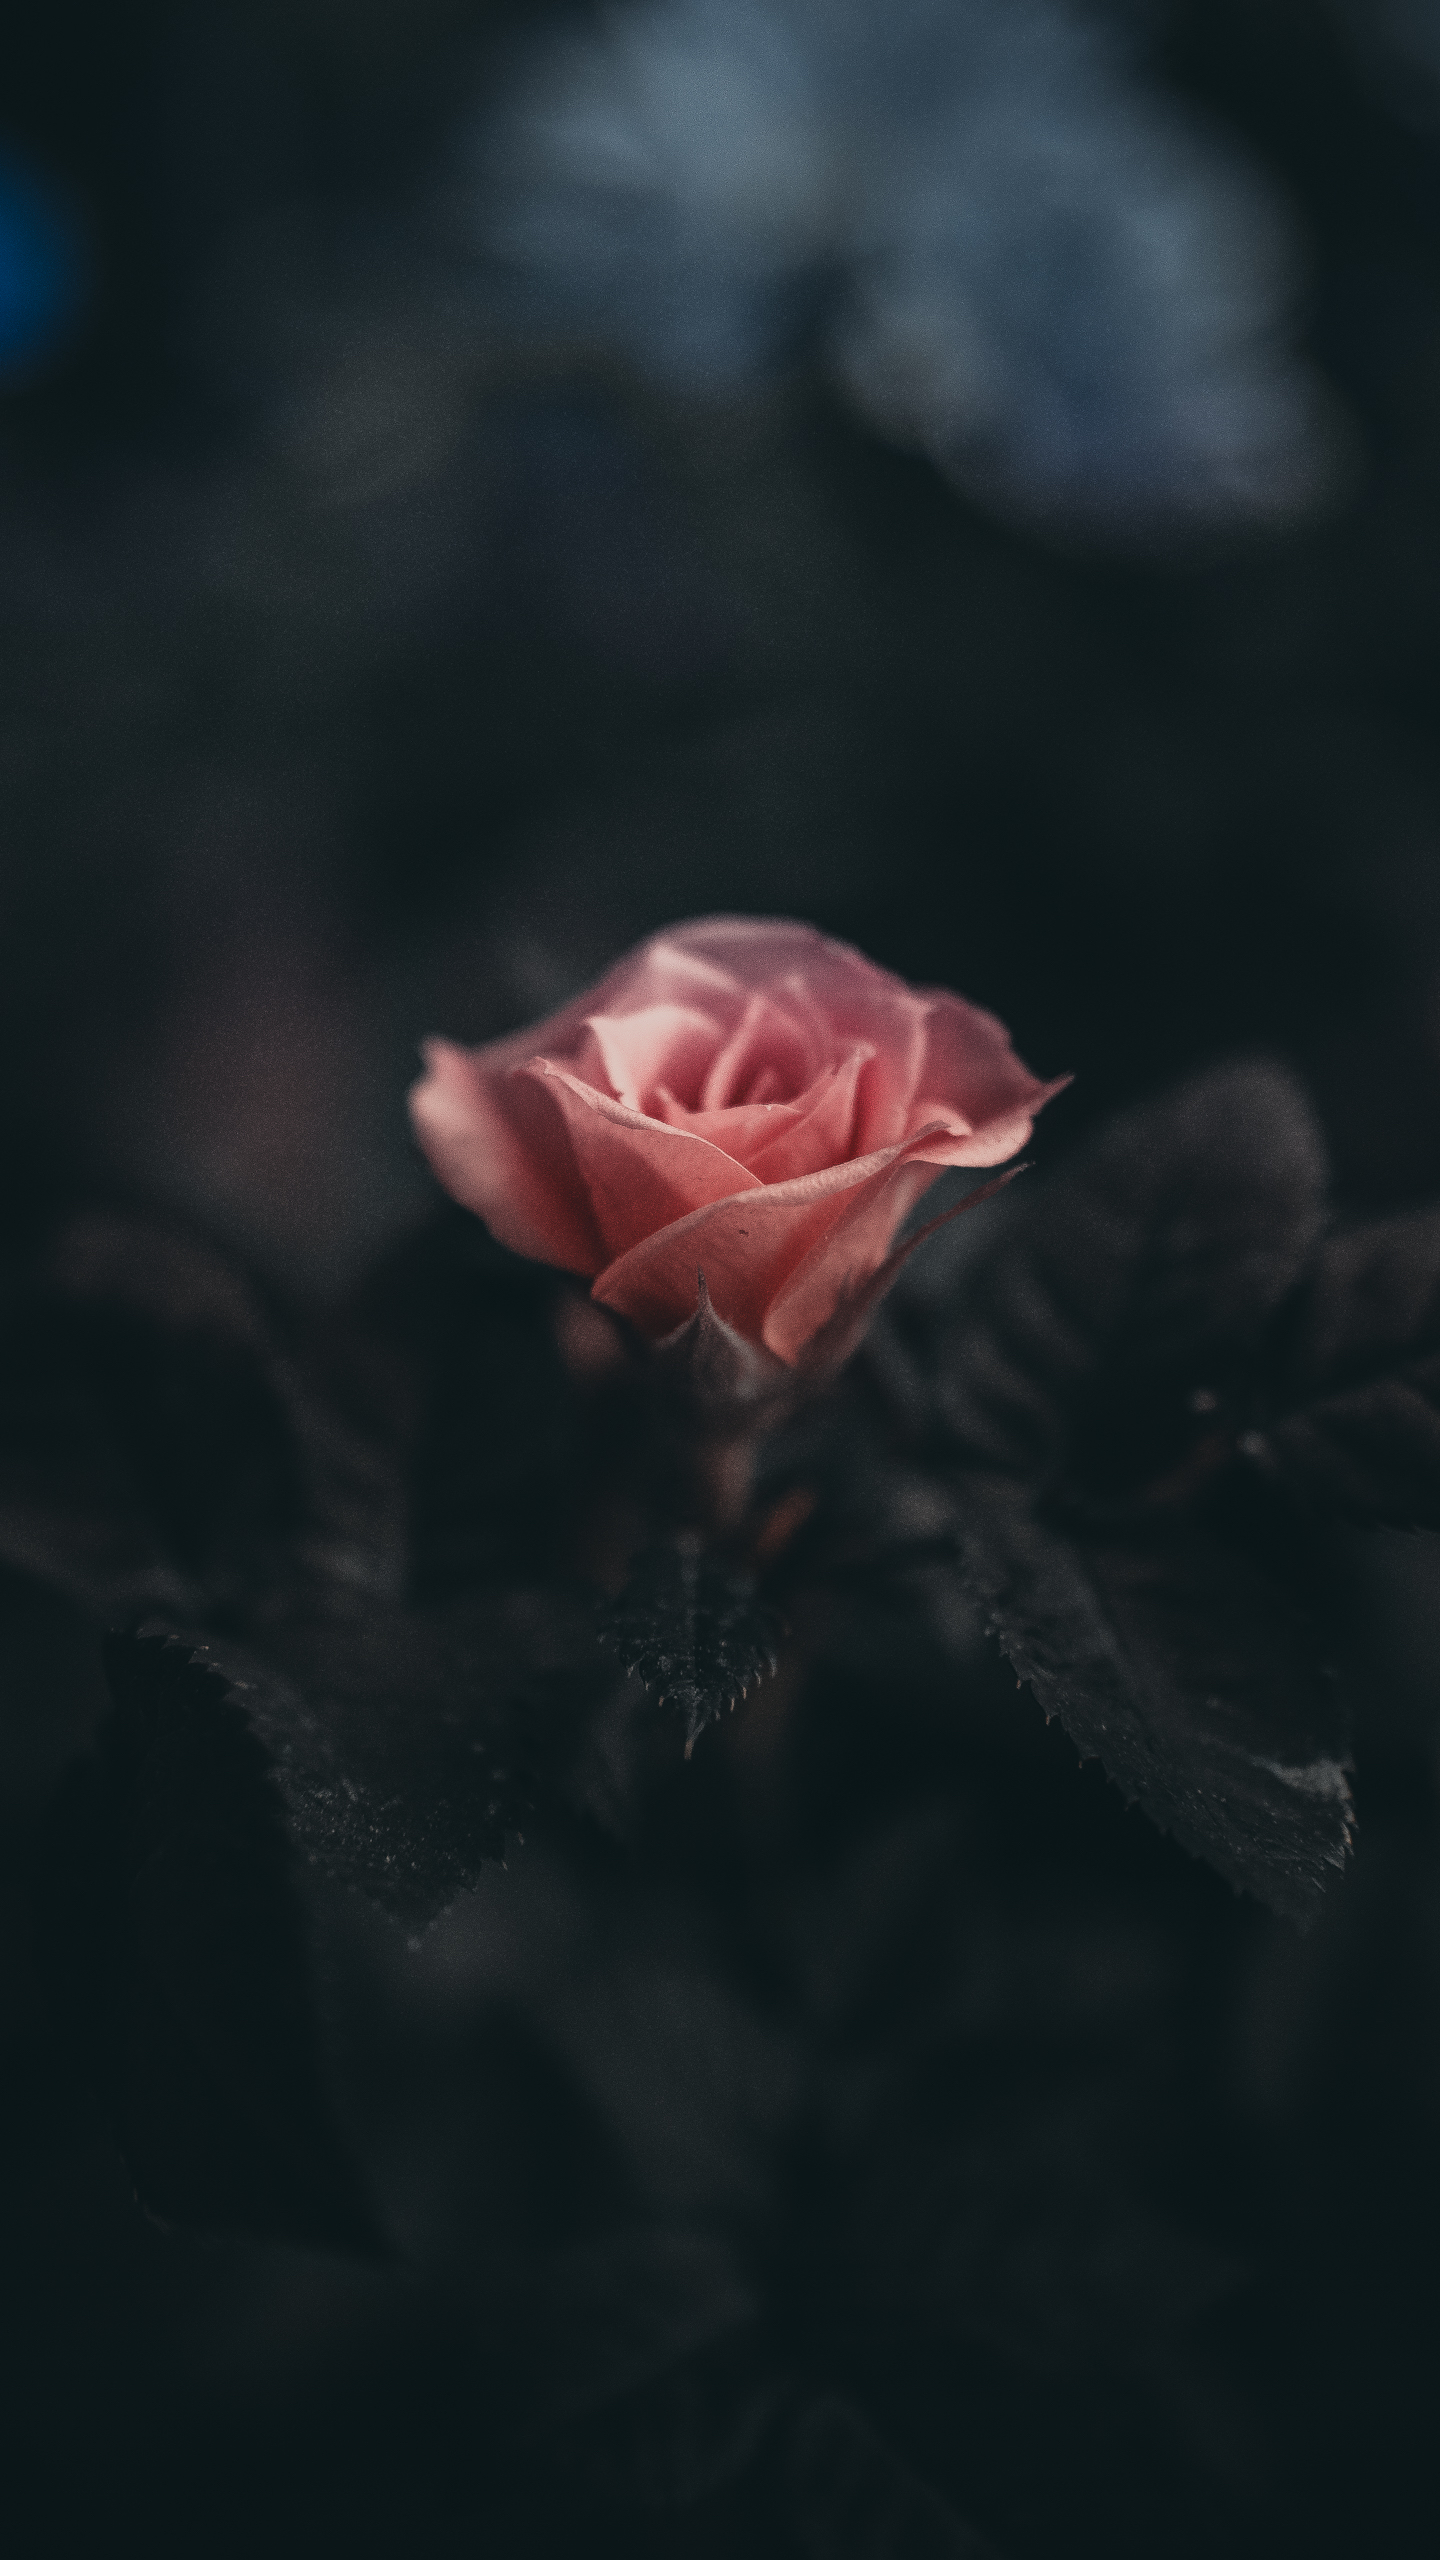
black and white, plant, photography, leaf, flower, petal, dark, floral, rose, red, darkness, black, monochrome, pink, flora, botanical, close up, macro photography, flowering plant, rose family, monochrome photography, land plant